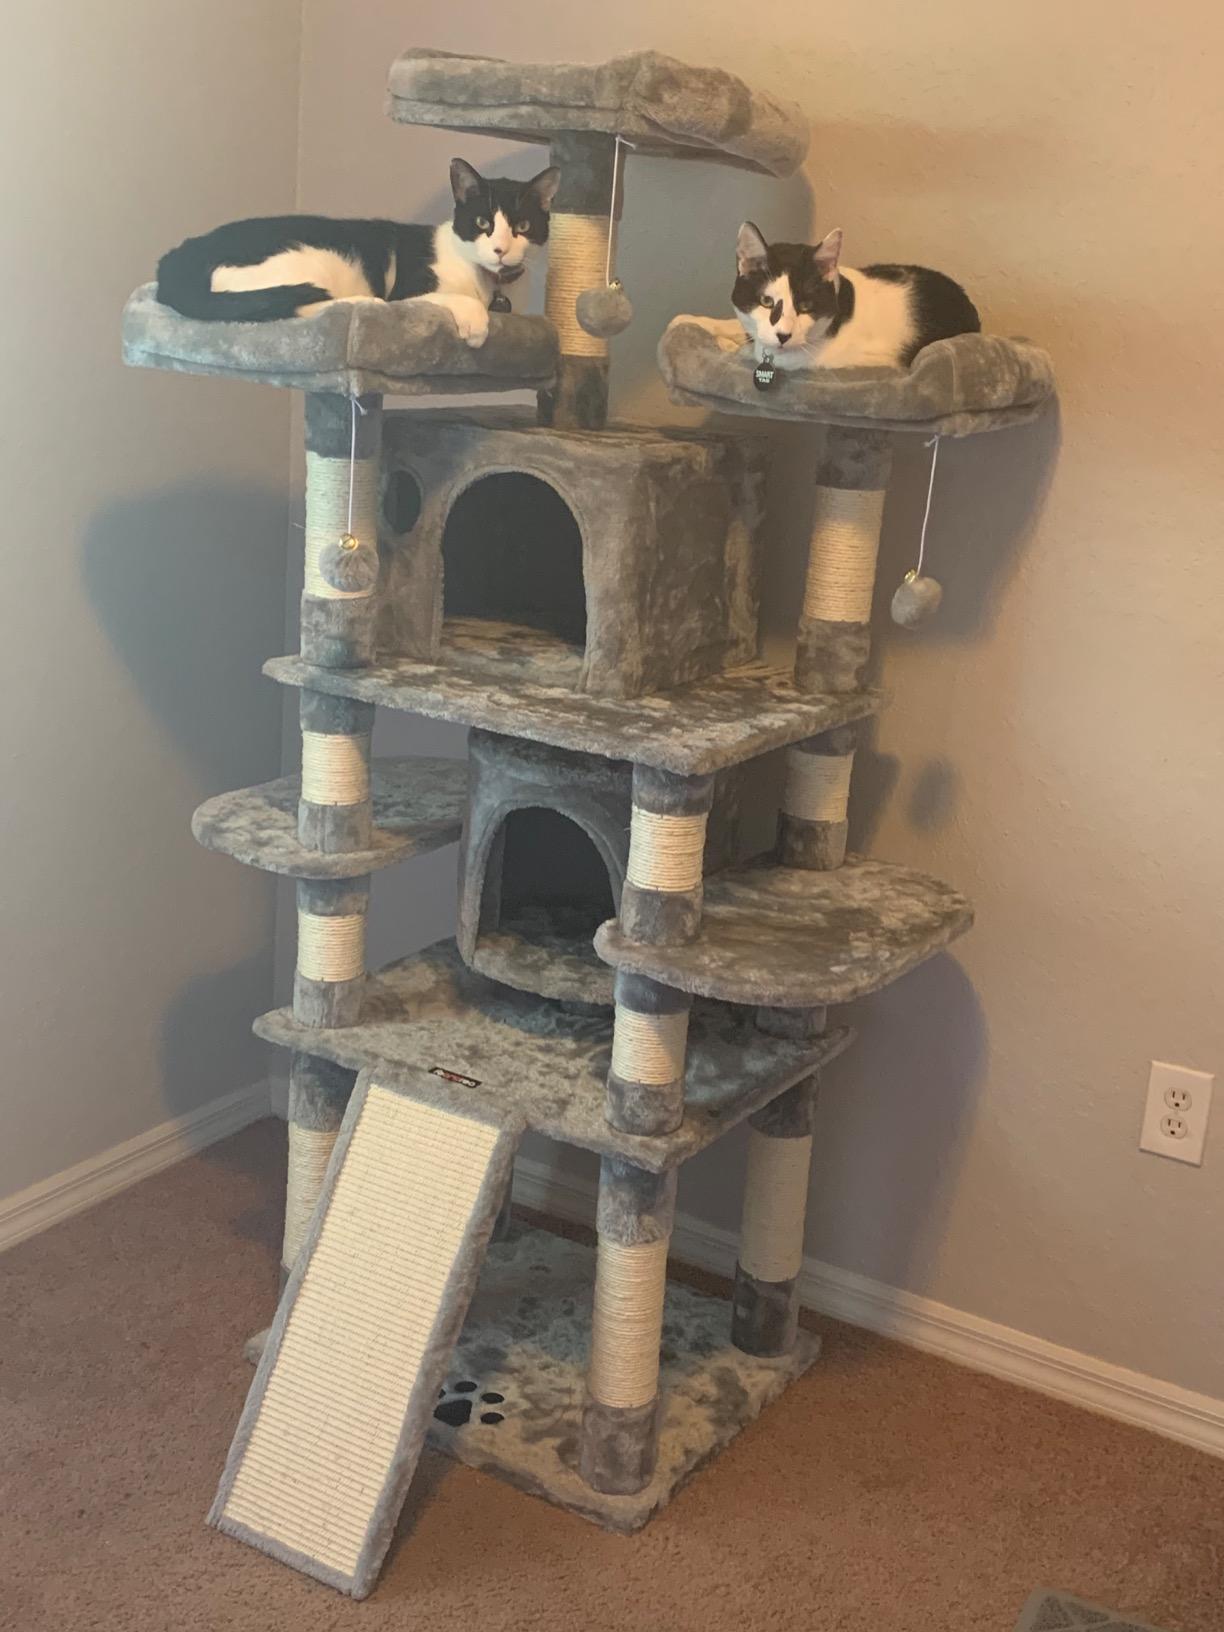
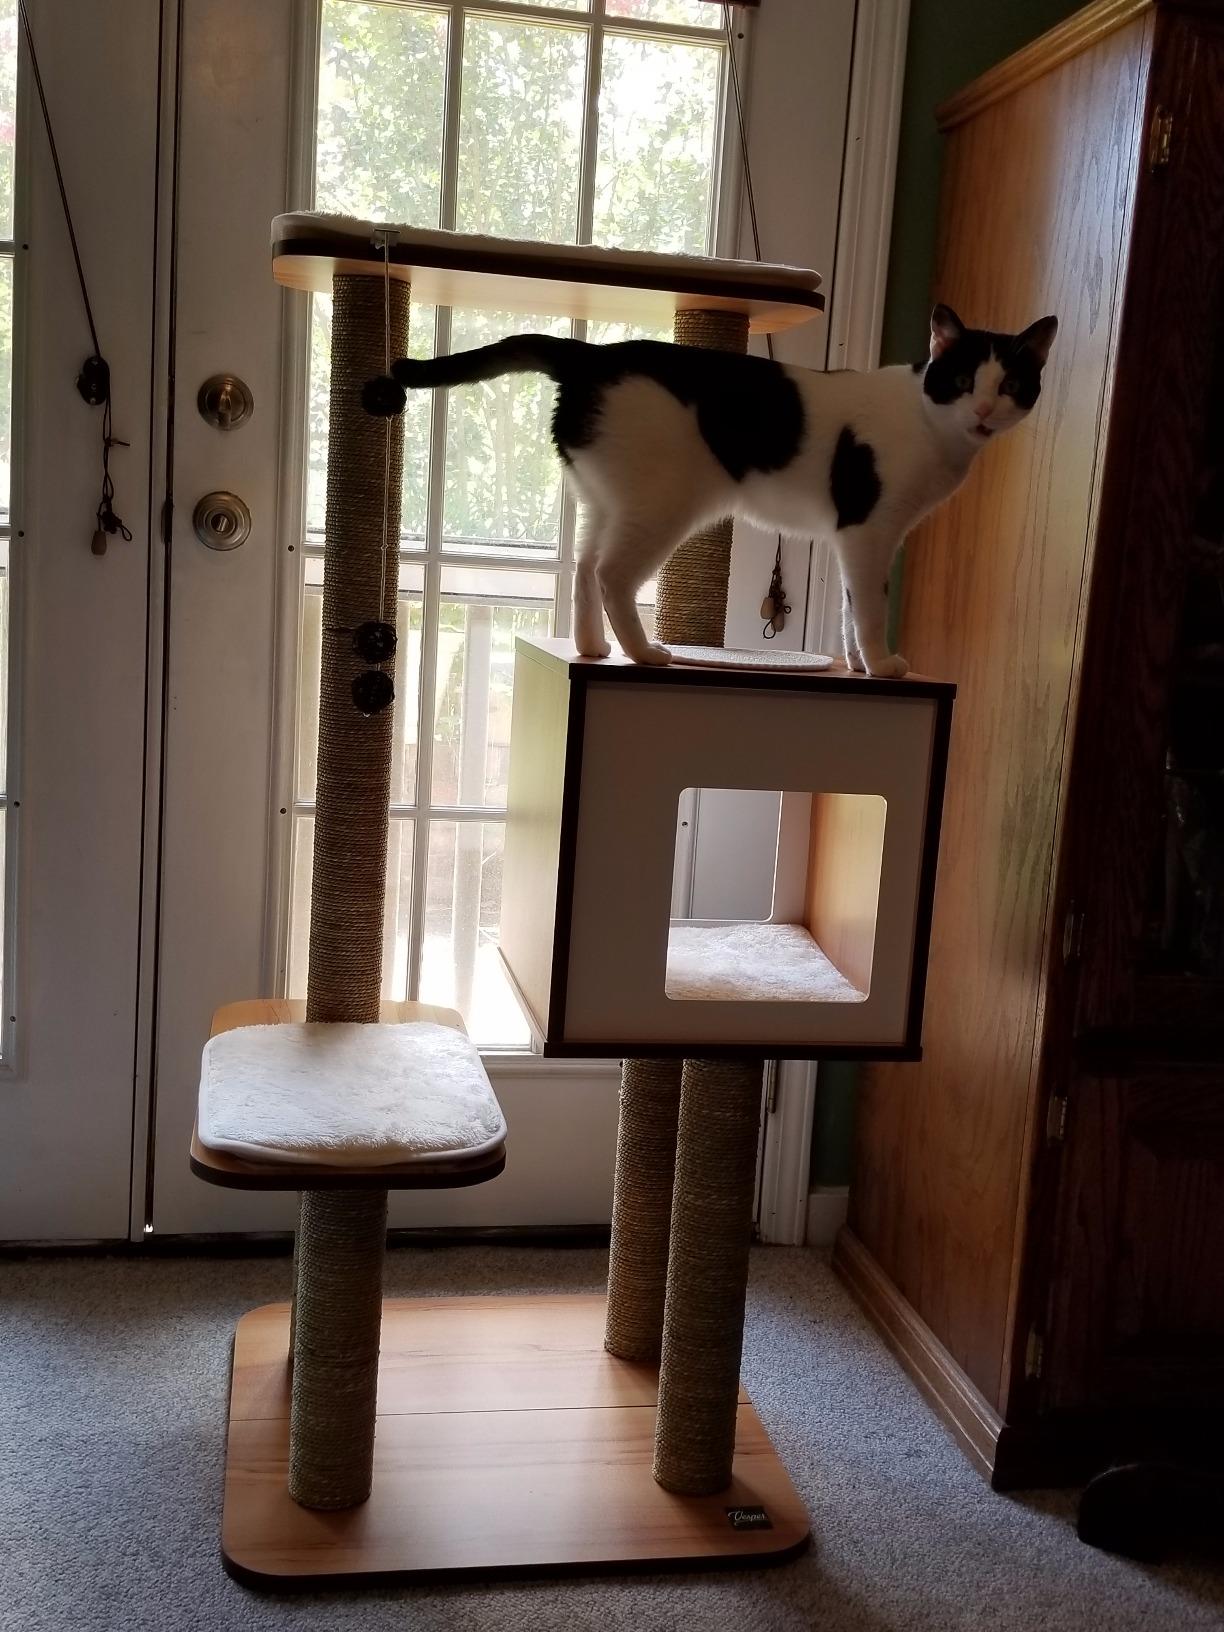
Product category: items_cat tree
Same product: no